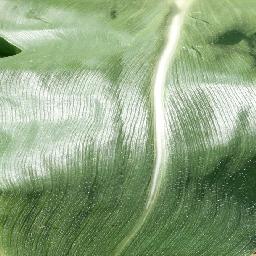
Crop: corn
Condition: (maize)_healthy